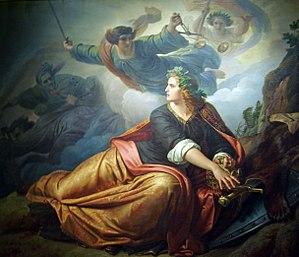
Christian Köhler est un peintre allemand.